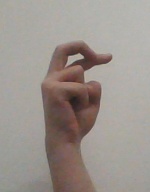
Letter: zay